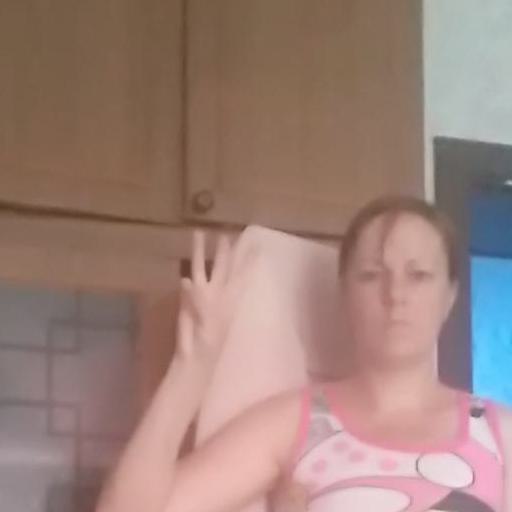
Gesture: three